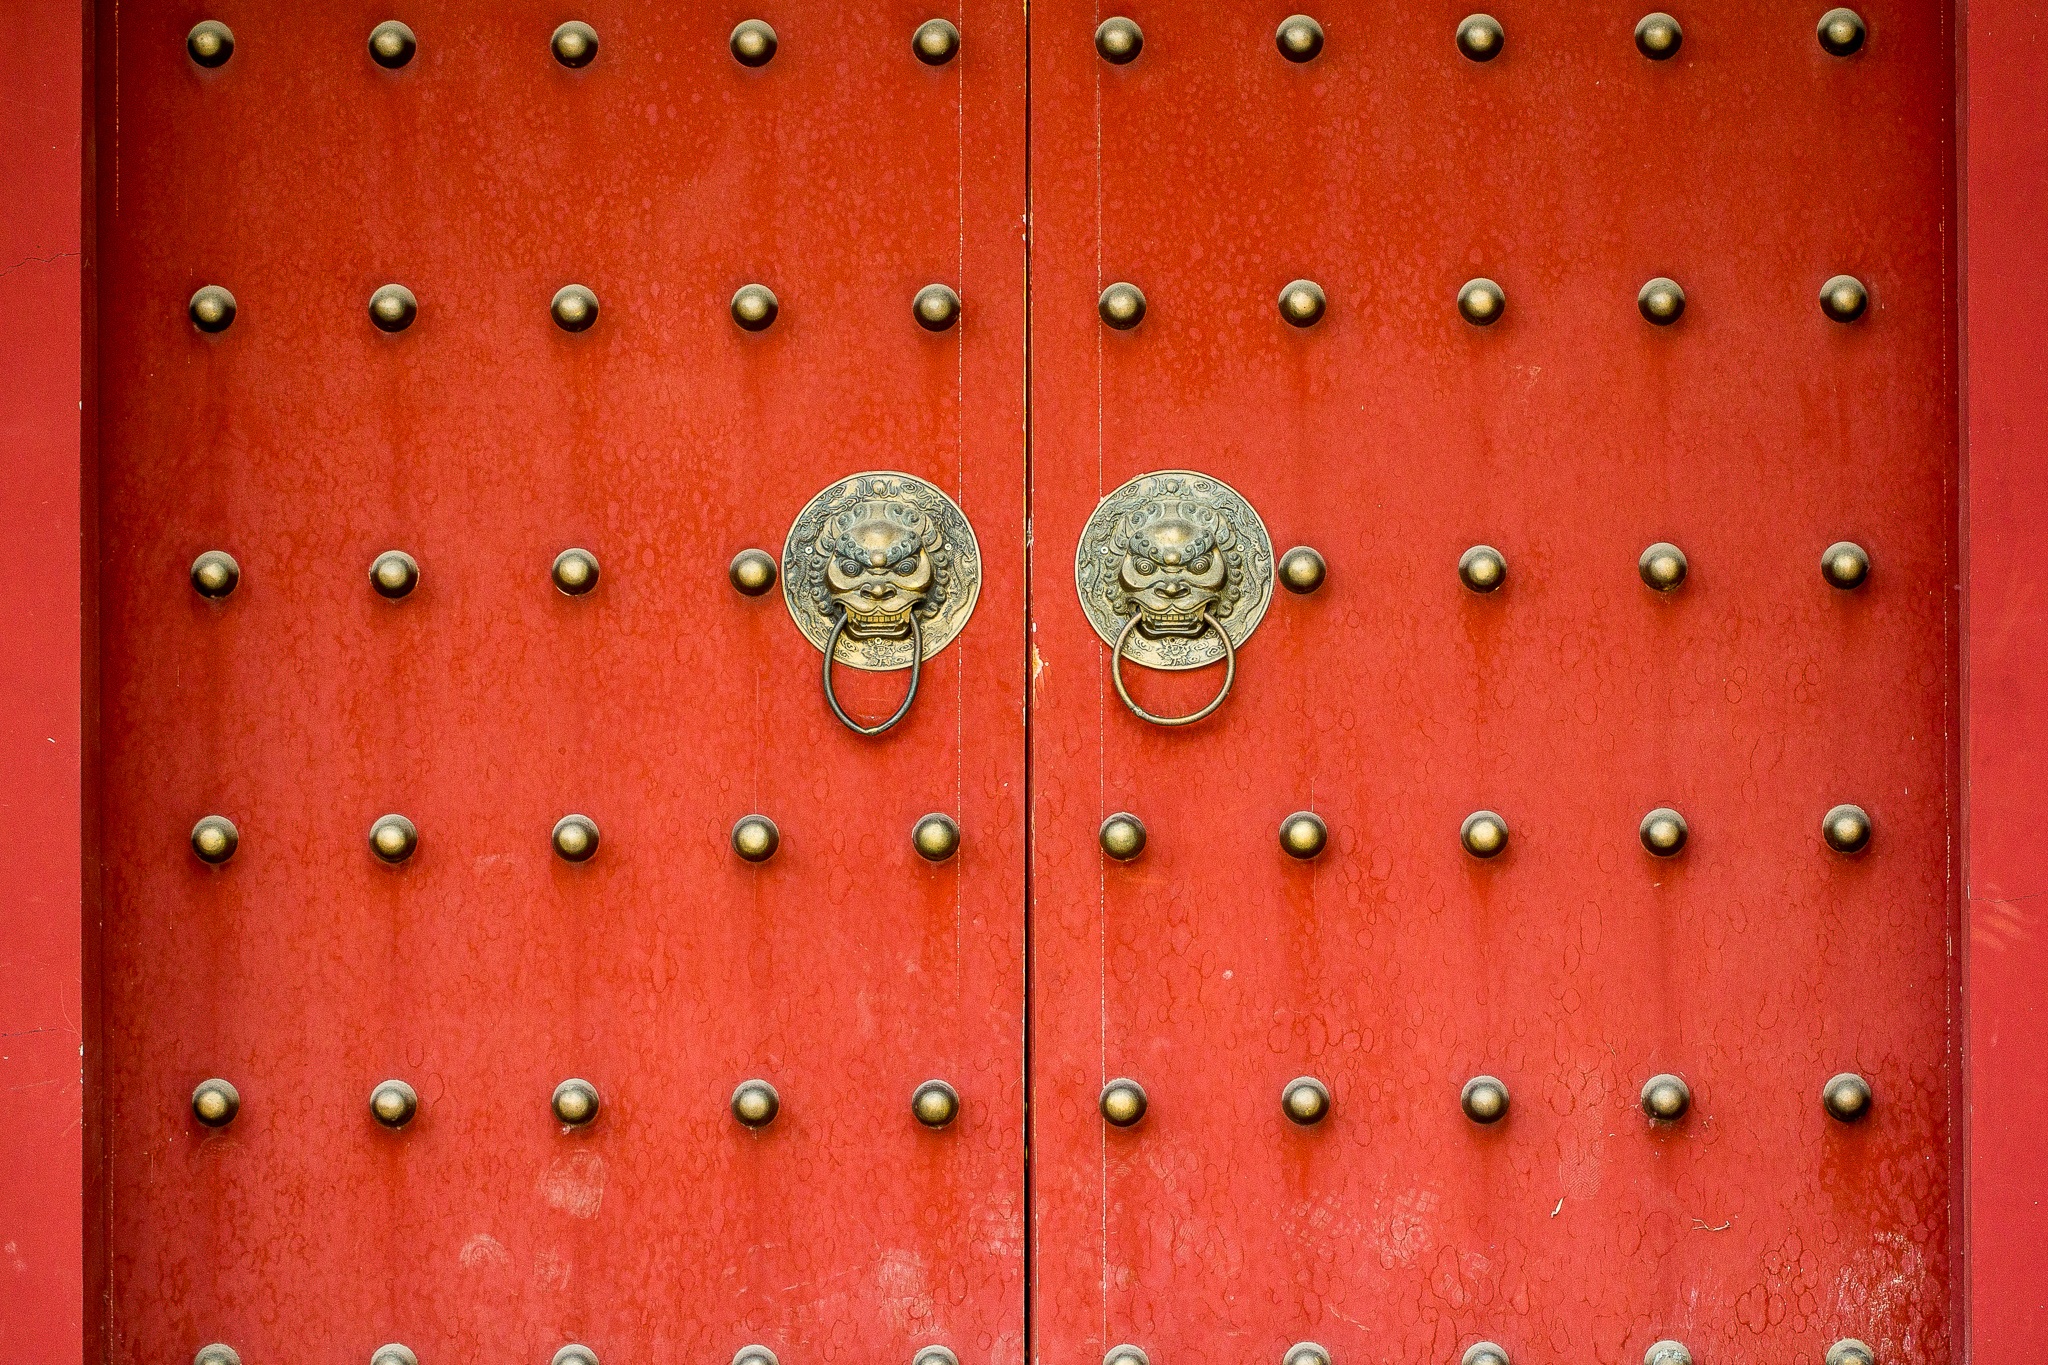
number, pattern, red, color, door, circle, chinese style, ye xian tower